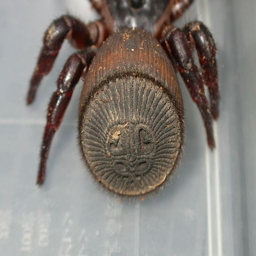
can you believe that this the back of a real spider ? what a curious - and beautiful - little thing this is .